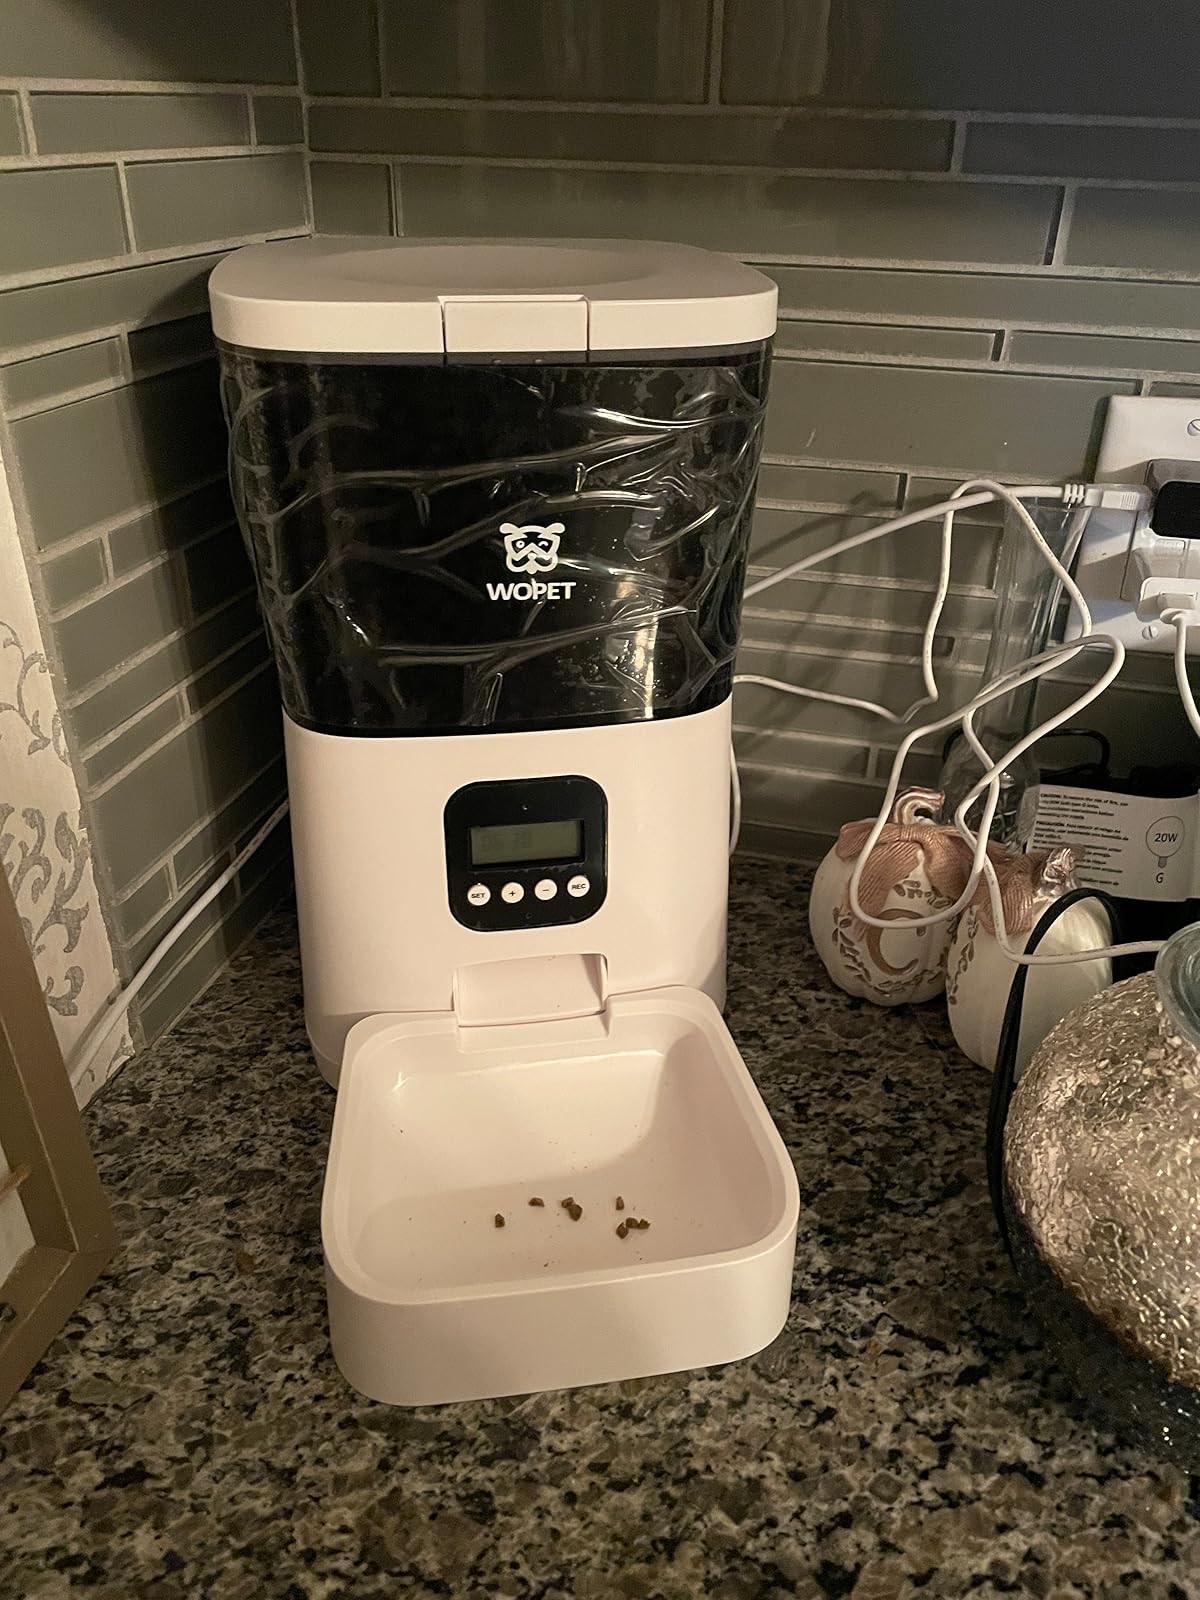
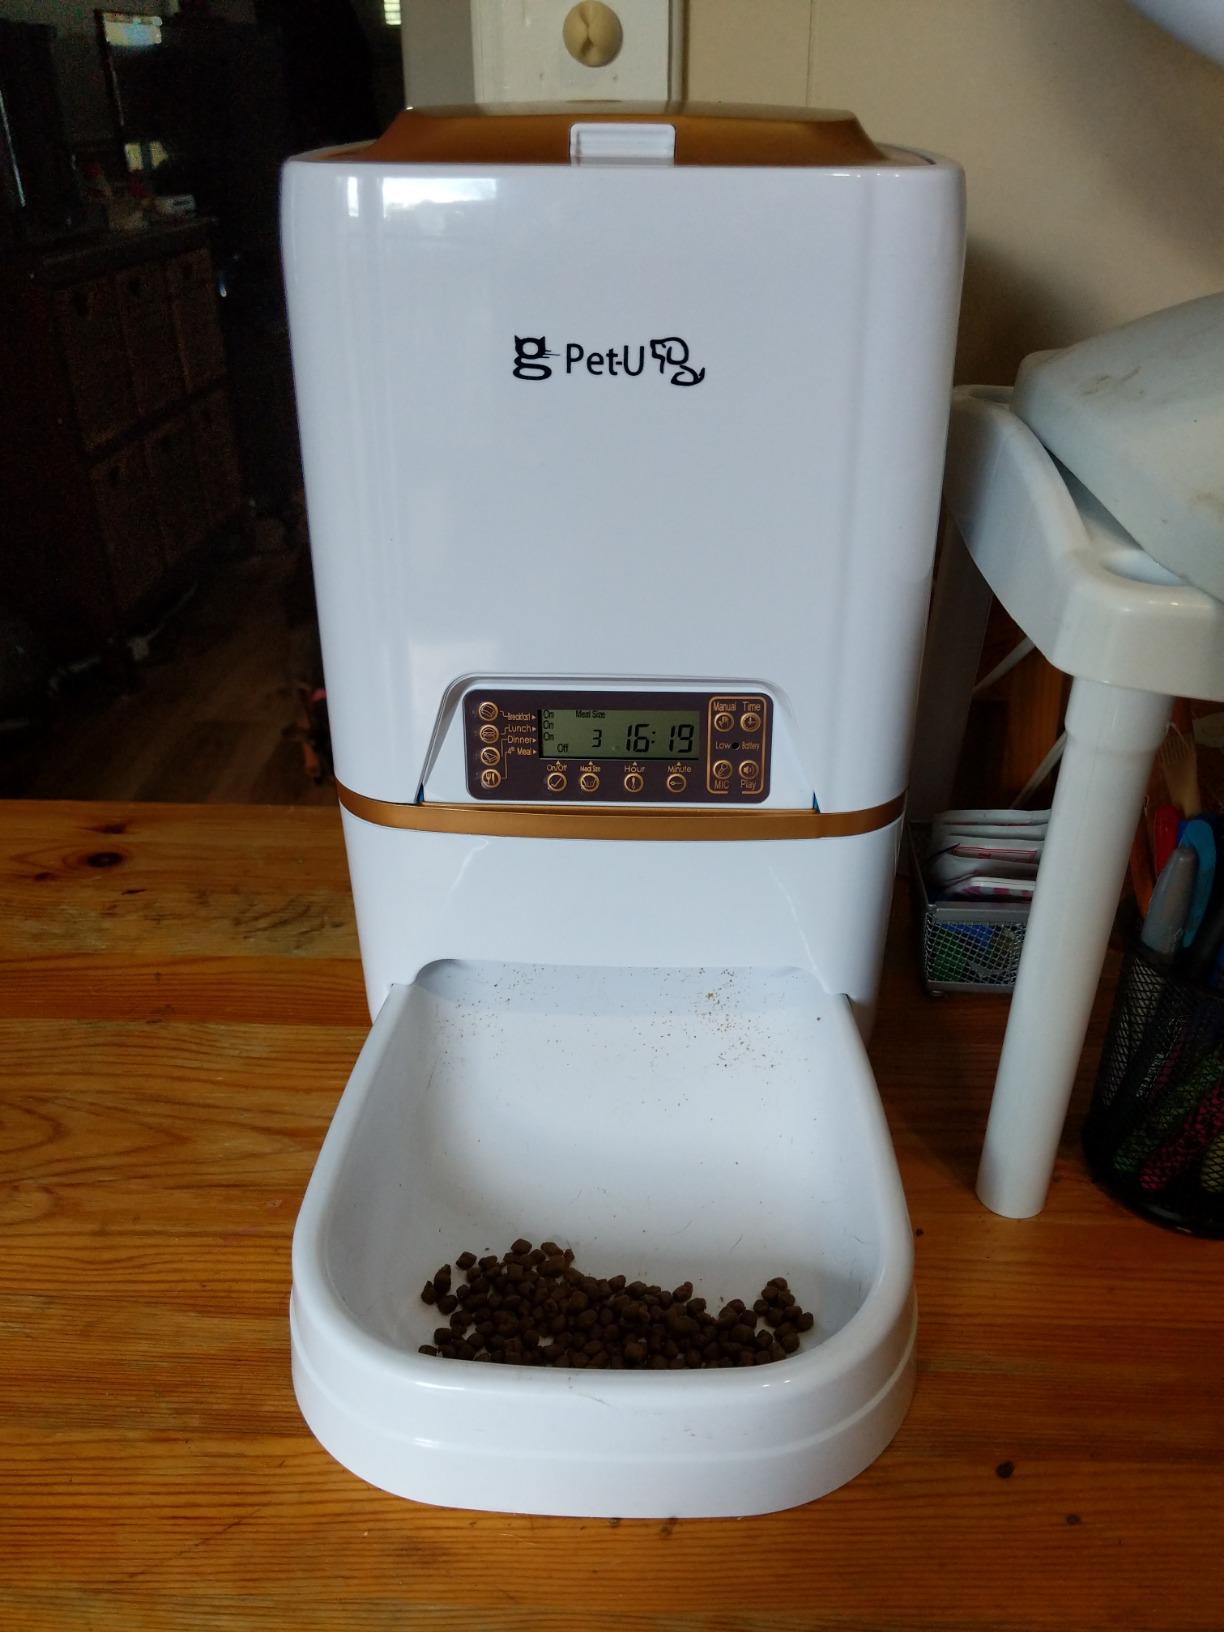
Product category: items_feeder
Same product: no